Microhematuria

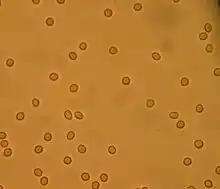
Microscopic hematuria: Red blood cells in a urine sample seen under the microscope.

Microhematuria, also called microscopic hematuria (both usually abbreviated as MH), is a medical condition in which urine contains small amounts of blood; the blood quantity is too low to change the color of the urine (otherwise, it is known as gross hematuria). While not dangerous in itself, it may be a symptom of kidney disease, such as IgA nephropathy or Sickle cell trait, or bladder pathology which should be monitored by a doctor.